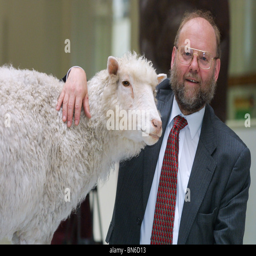
professor stands beside female animal